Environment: real
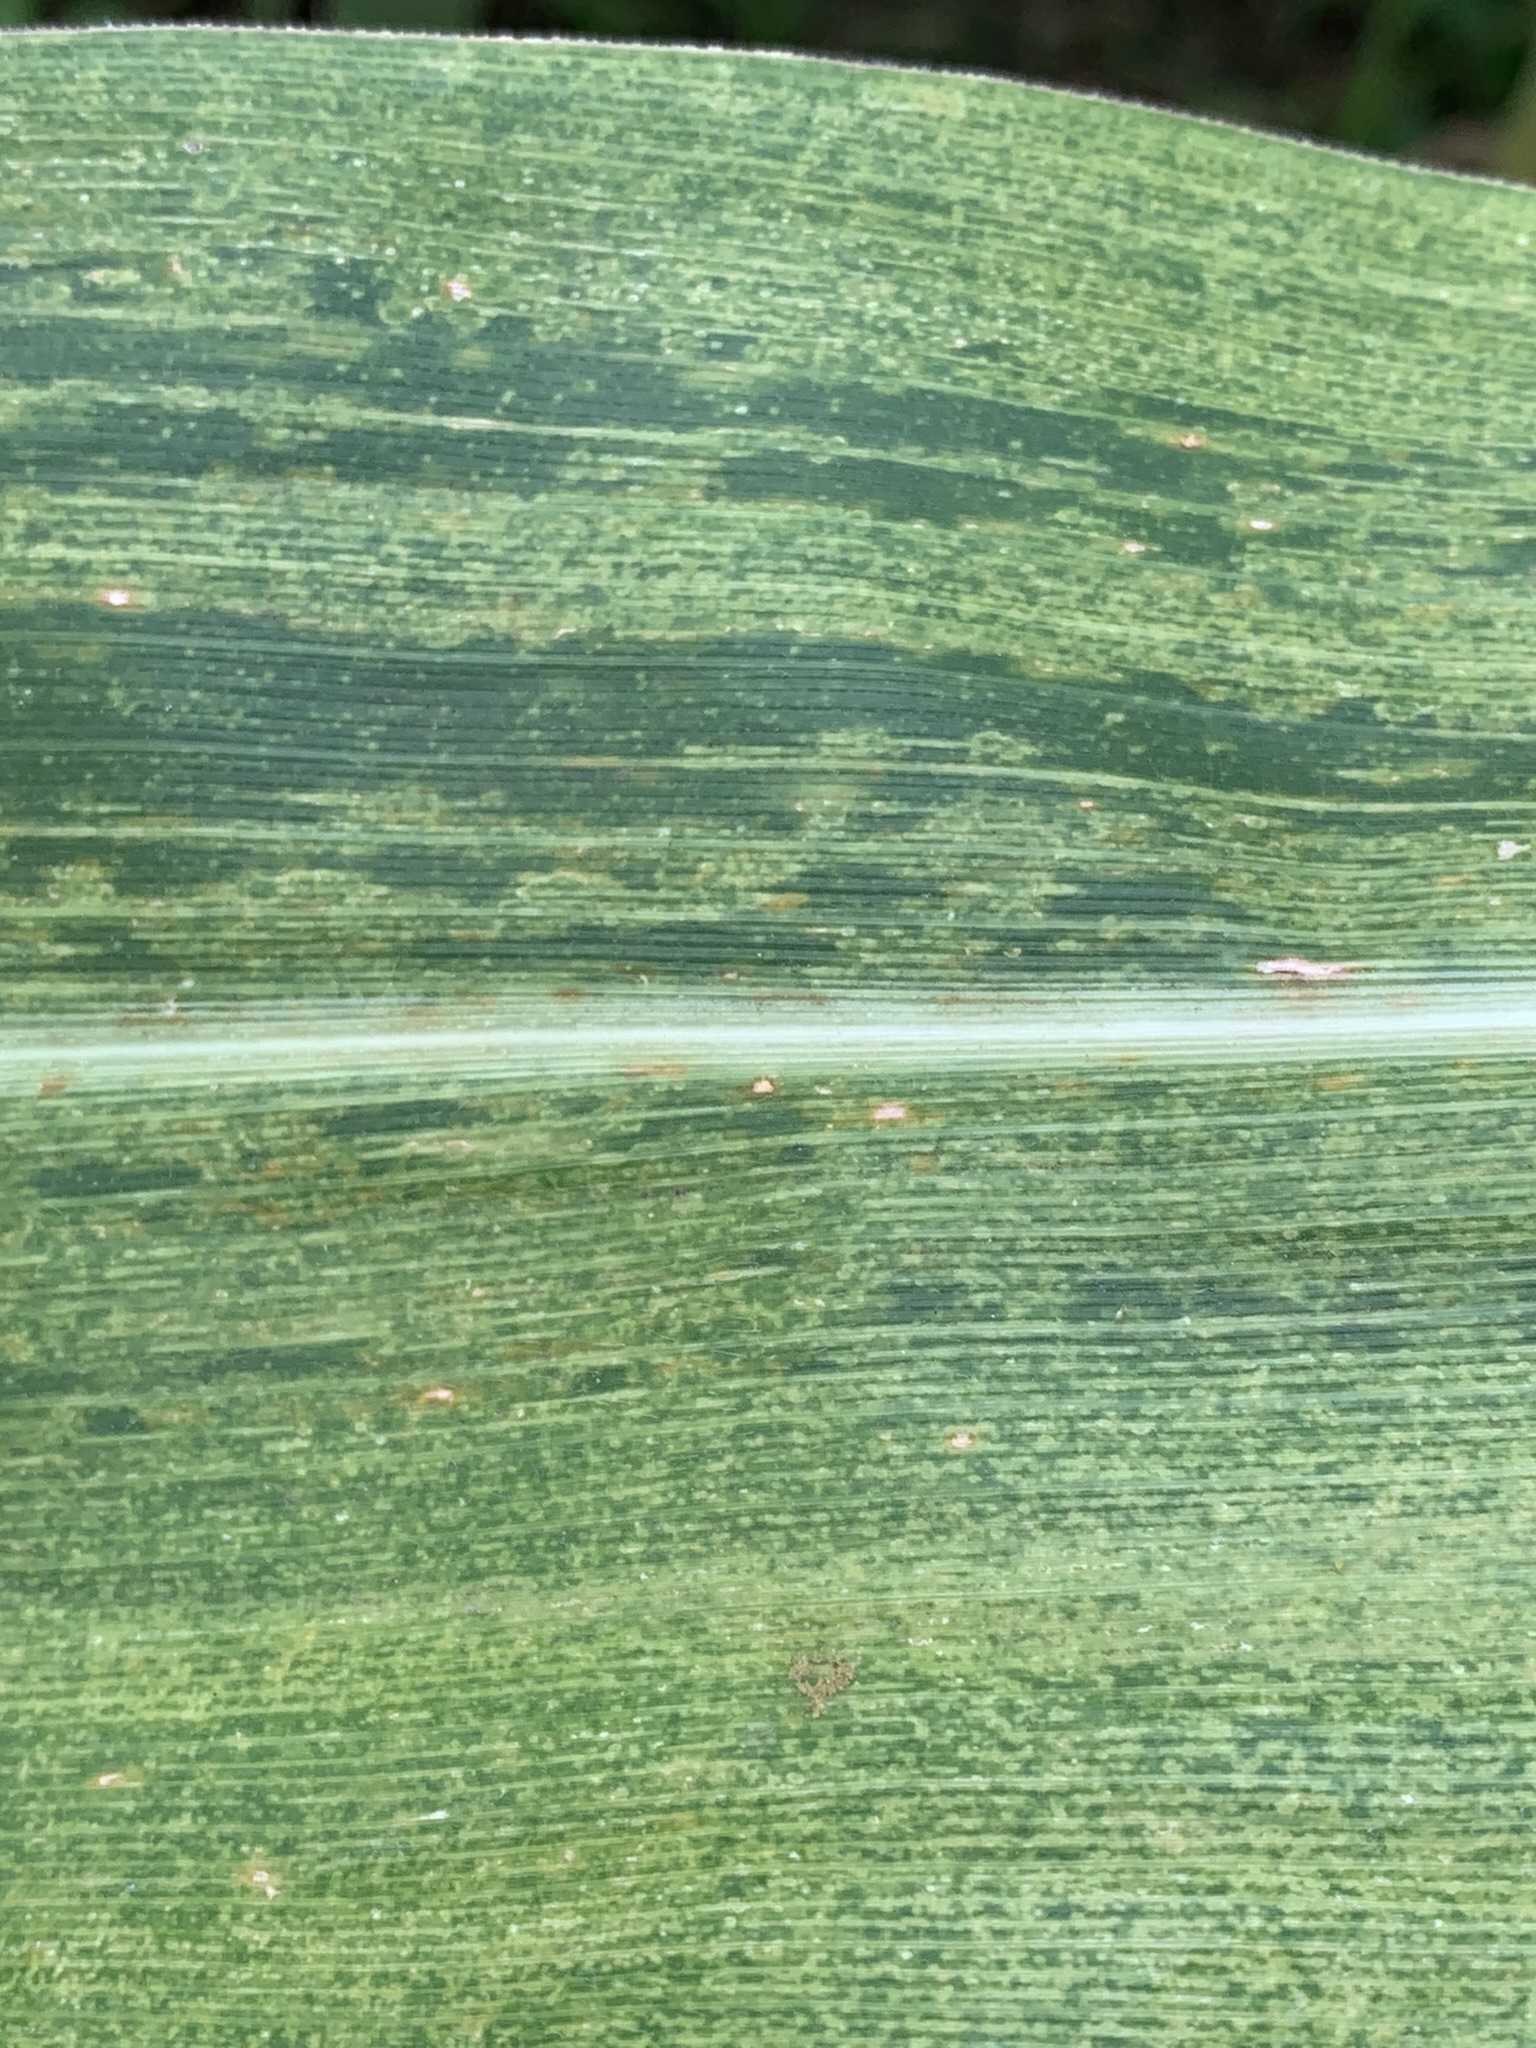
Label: lethal_necrosis